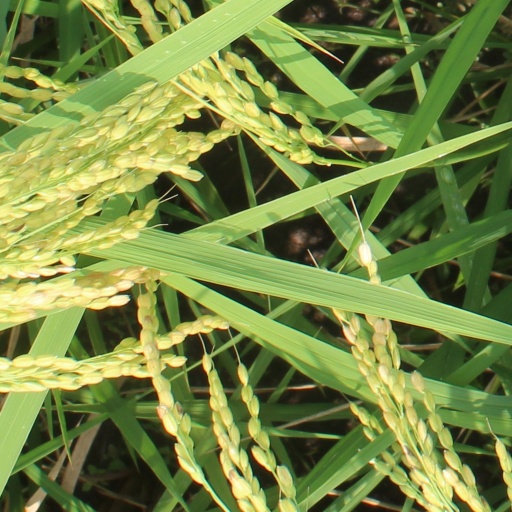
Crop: rice